Hotel McAlpin

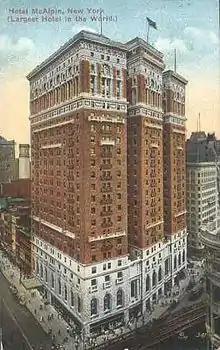
1914 Postcard photo of the Hotel McAlpin

The Greeley Square Hotel Company was incorporated in June 1910 to lease the site from the McAlpin family. The directors included Frank Mills Andrews, Charles P. Taft, T. Coleman du Pont, Lucius M. Boomer, and William W. McAlpin (D. H. McAlpin's son). The company planned to develop a hotel on the east side of Broadway between 33rd and 34th Streets. Workers started demolishing the existing buildings in September 1910. Nearly all existing tenants left the site, except the Mutual Bank at the base of the Alpine Building, which had two years remaining on its lease. In April 1911, the Greeley Square Hotel Company formally leased the site from the McAlpin family for 21 years, paying between $4 million and $5 million. Under the terms of the lease, the McAlpin estate was to lend $2 million to the Greeley Square Hotel Company for the construction of a 20-story hotel costing $3.04 million.